Railway track

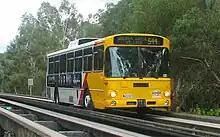
Bus on a guided busway, Adelaide, Australia

Sometimes rail tracks are designed to be portable and moved from one place to another as required. During construction of the Panama Canal, tracks were moved around excavation works. These track gauge were and the rolling stock full size. Portable tracks have often been used in open pit mines. In 1880 in New York City, sections of heavy portable track (along with much other improvised technology) helped in the move of the ancient obelisk in Central Park to its final location from the dock where it was unloaded from the cargo ship "SS Dessoug".